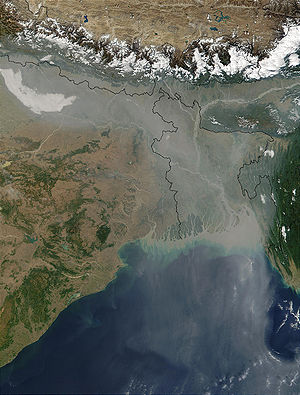
Kondensationskerne
Aerosolforrurening over Nord-India og Bangladesh - NASA.
Kondensationskerner er små partikler som vanddamp kan kondensere på. Vanddamp kondenserer meget lettere, når man har kondensationskerner i atmosfæren. Uden kondensationkerner kan vanddamp, som bliver underkølet til under 0°C, kondensere til små vanddråber, og i temperaturer over frysepunktet må luften overmættes til omkring 400 %, før dråber bliver dannet. For at få dannet skyer og nedbør så hurtigt, som de opstår i atmosfæren, må man altså have kondensationskerner.